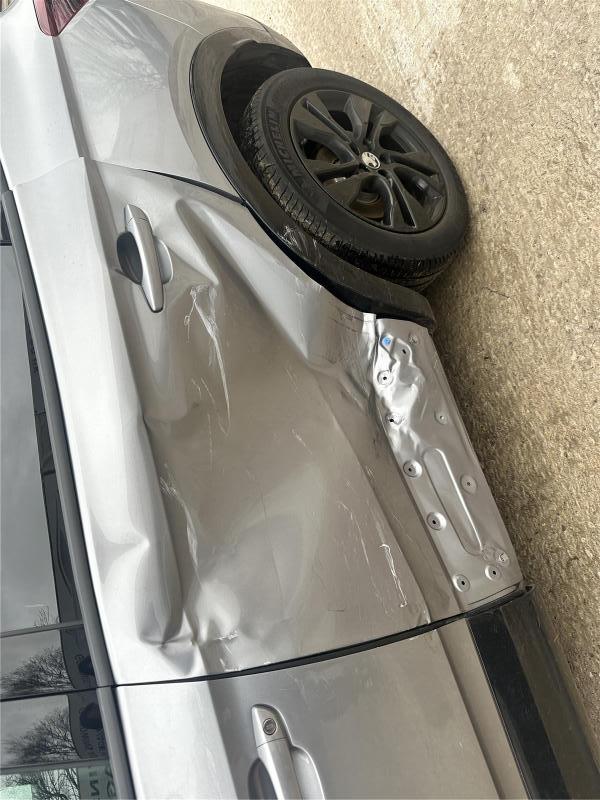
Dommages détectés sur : porte arrière gauche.
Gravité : mineur